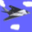
Label: airplane